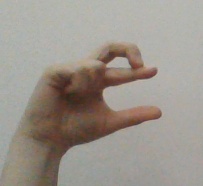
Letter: thal